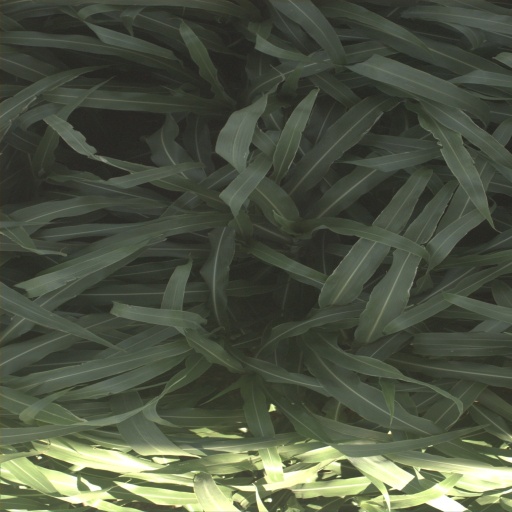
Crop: sorghum